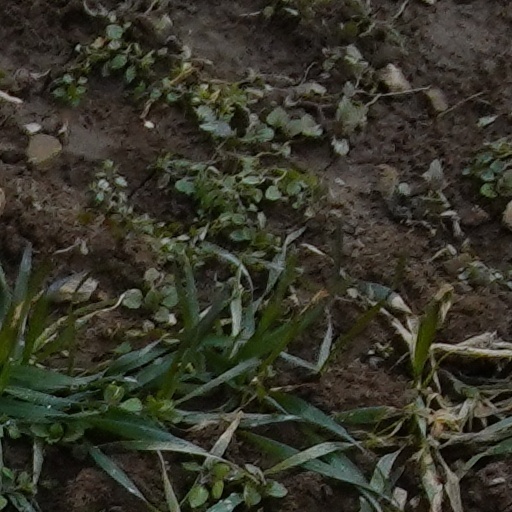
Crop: wheat